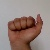
The image shows a hand gesture representing the letter 'A' in Indian Sign Language.